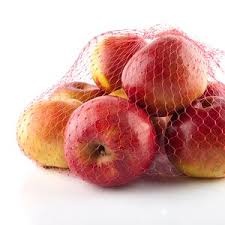
Label: apple